Robert Kurz

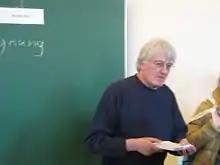
Kurz on an ATTAC-congress in 2009

Robert Kurz (24 December 1943 – 18 July 2012) was a German philosopher, social critic, journalist and editor of the journal "Exit!" He was one of Germany's most prominent theorists of value criticism.